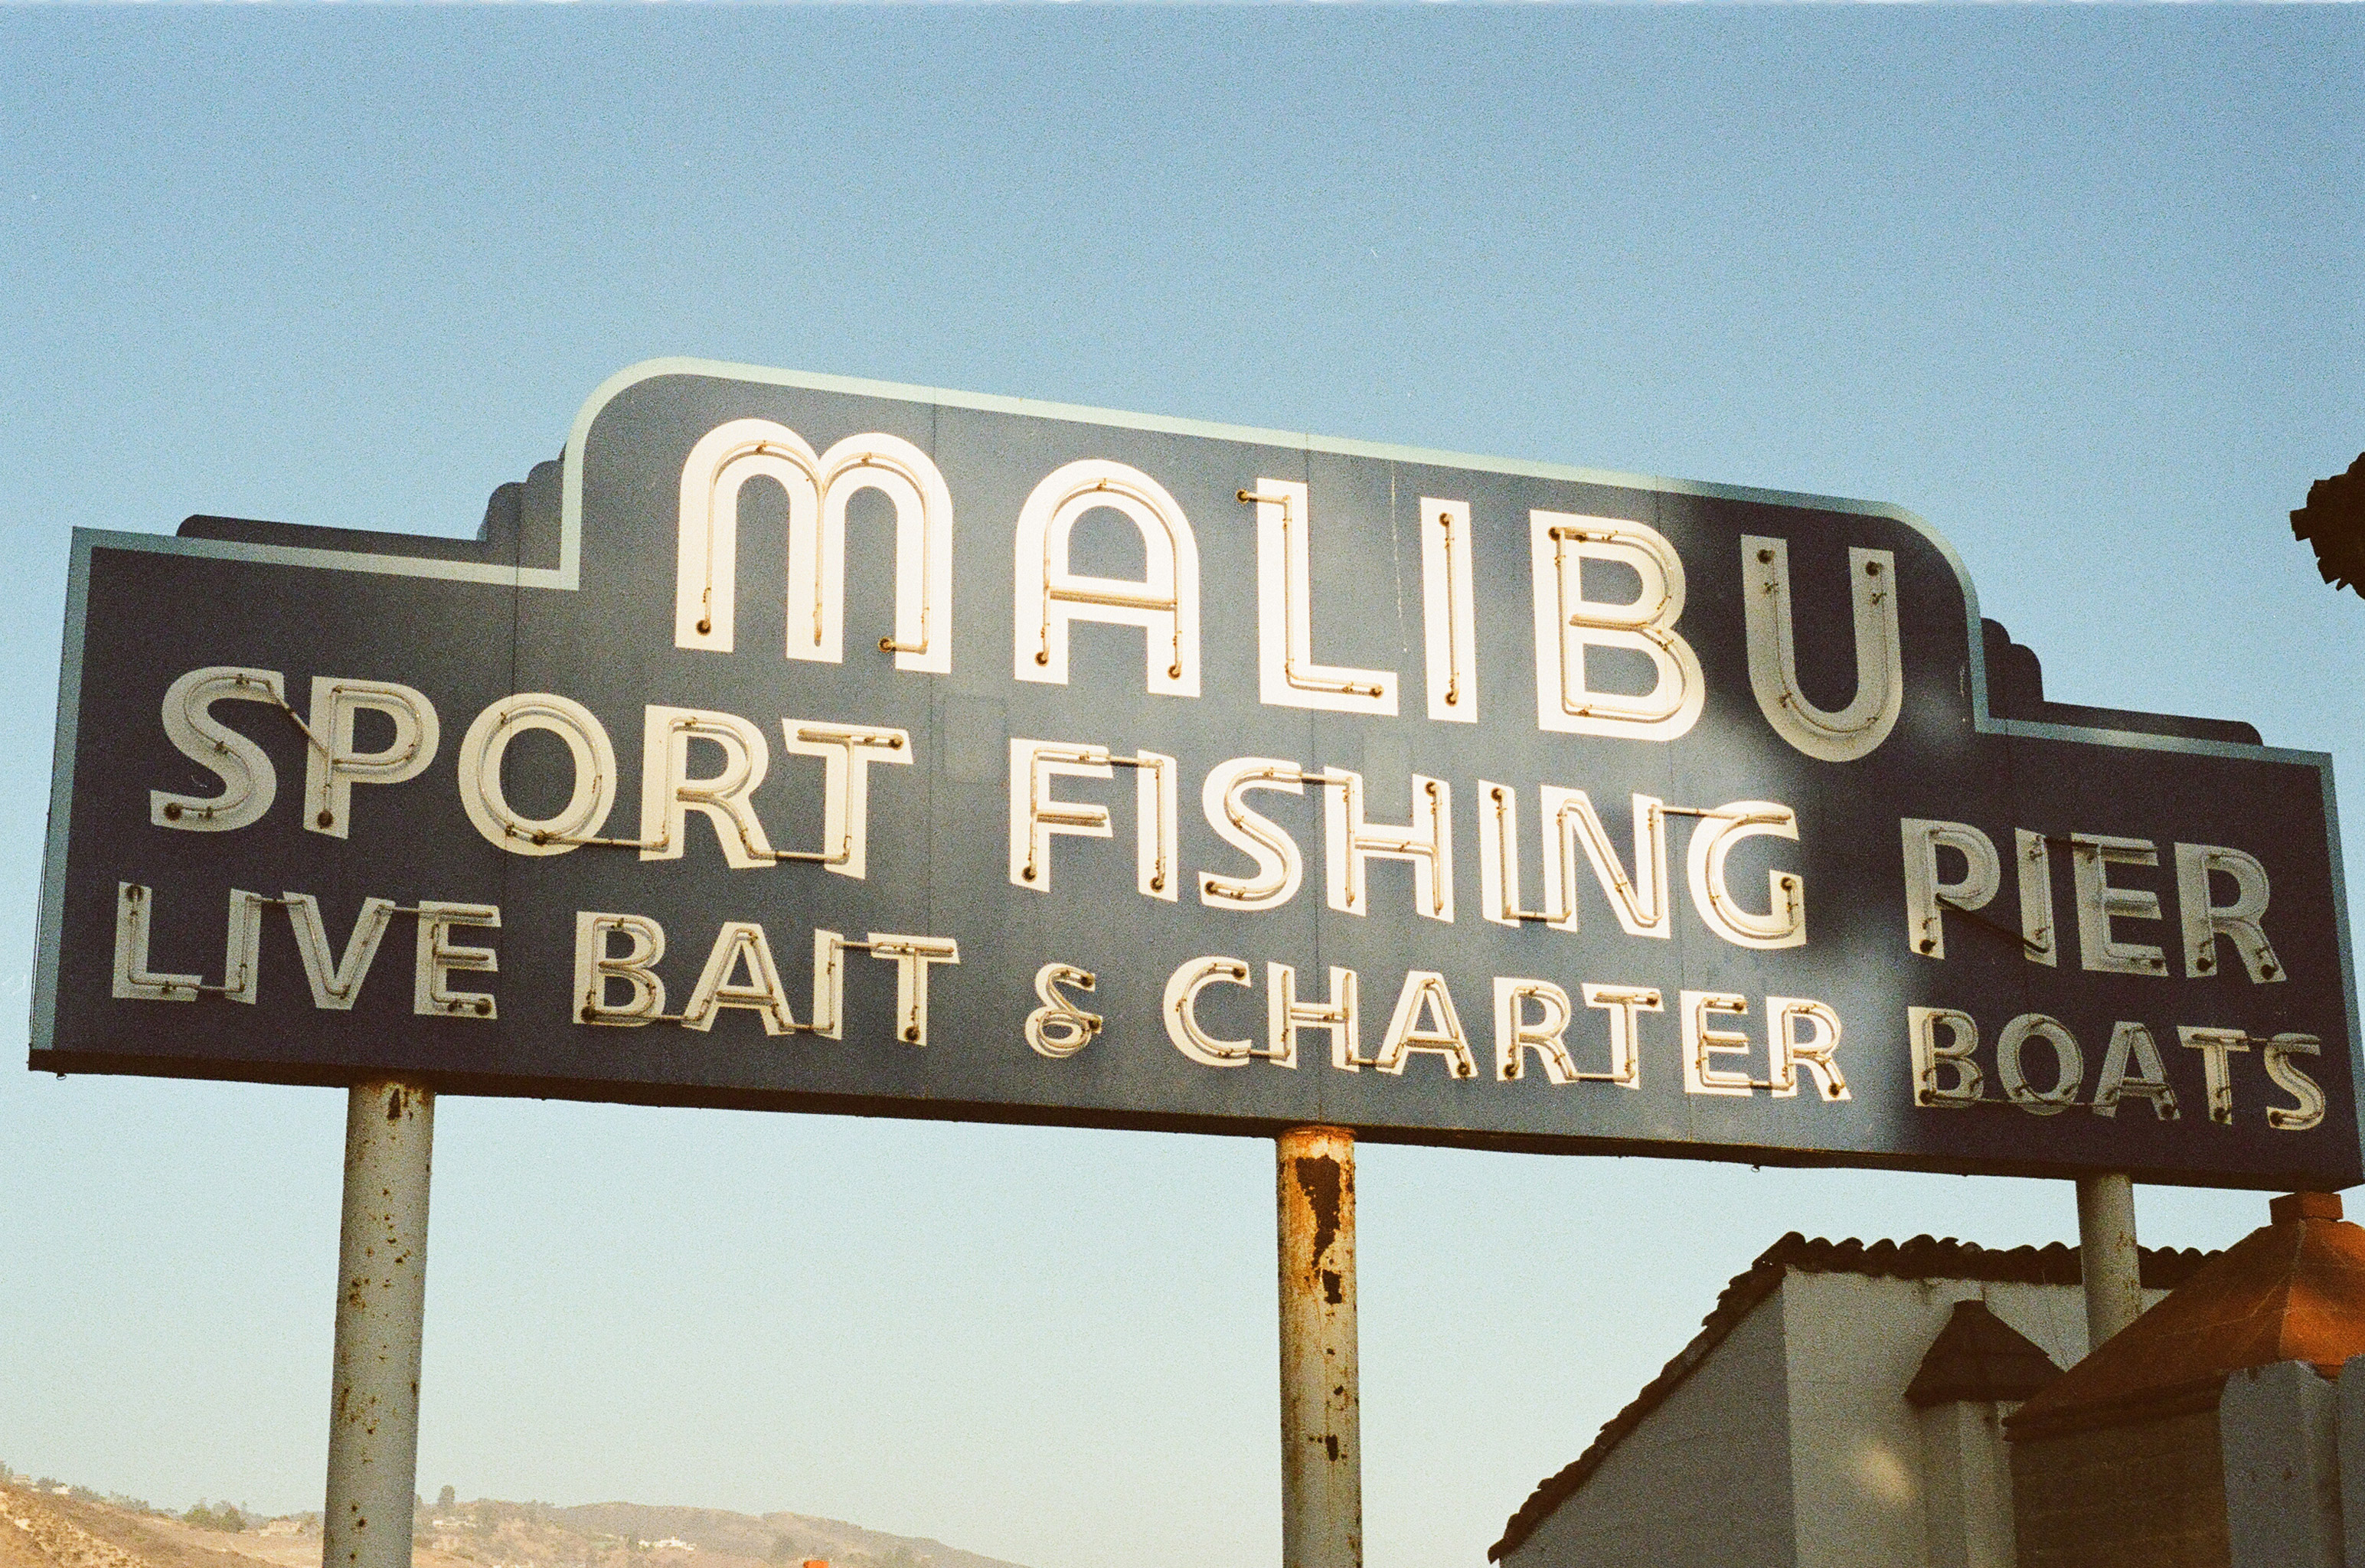
advertising, sign, typography, usa, street sign, signage, california, activity, font, malibu, los angeles, traffic sign, illuminated area